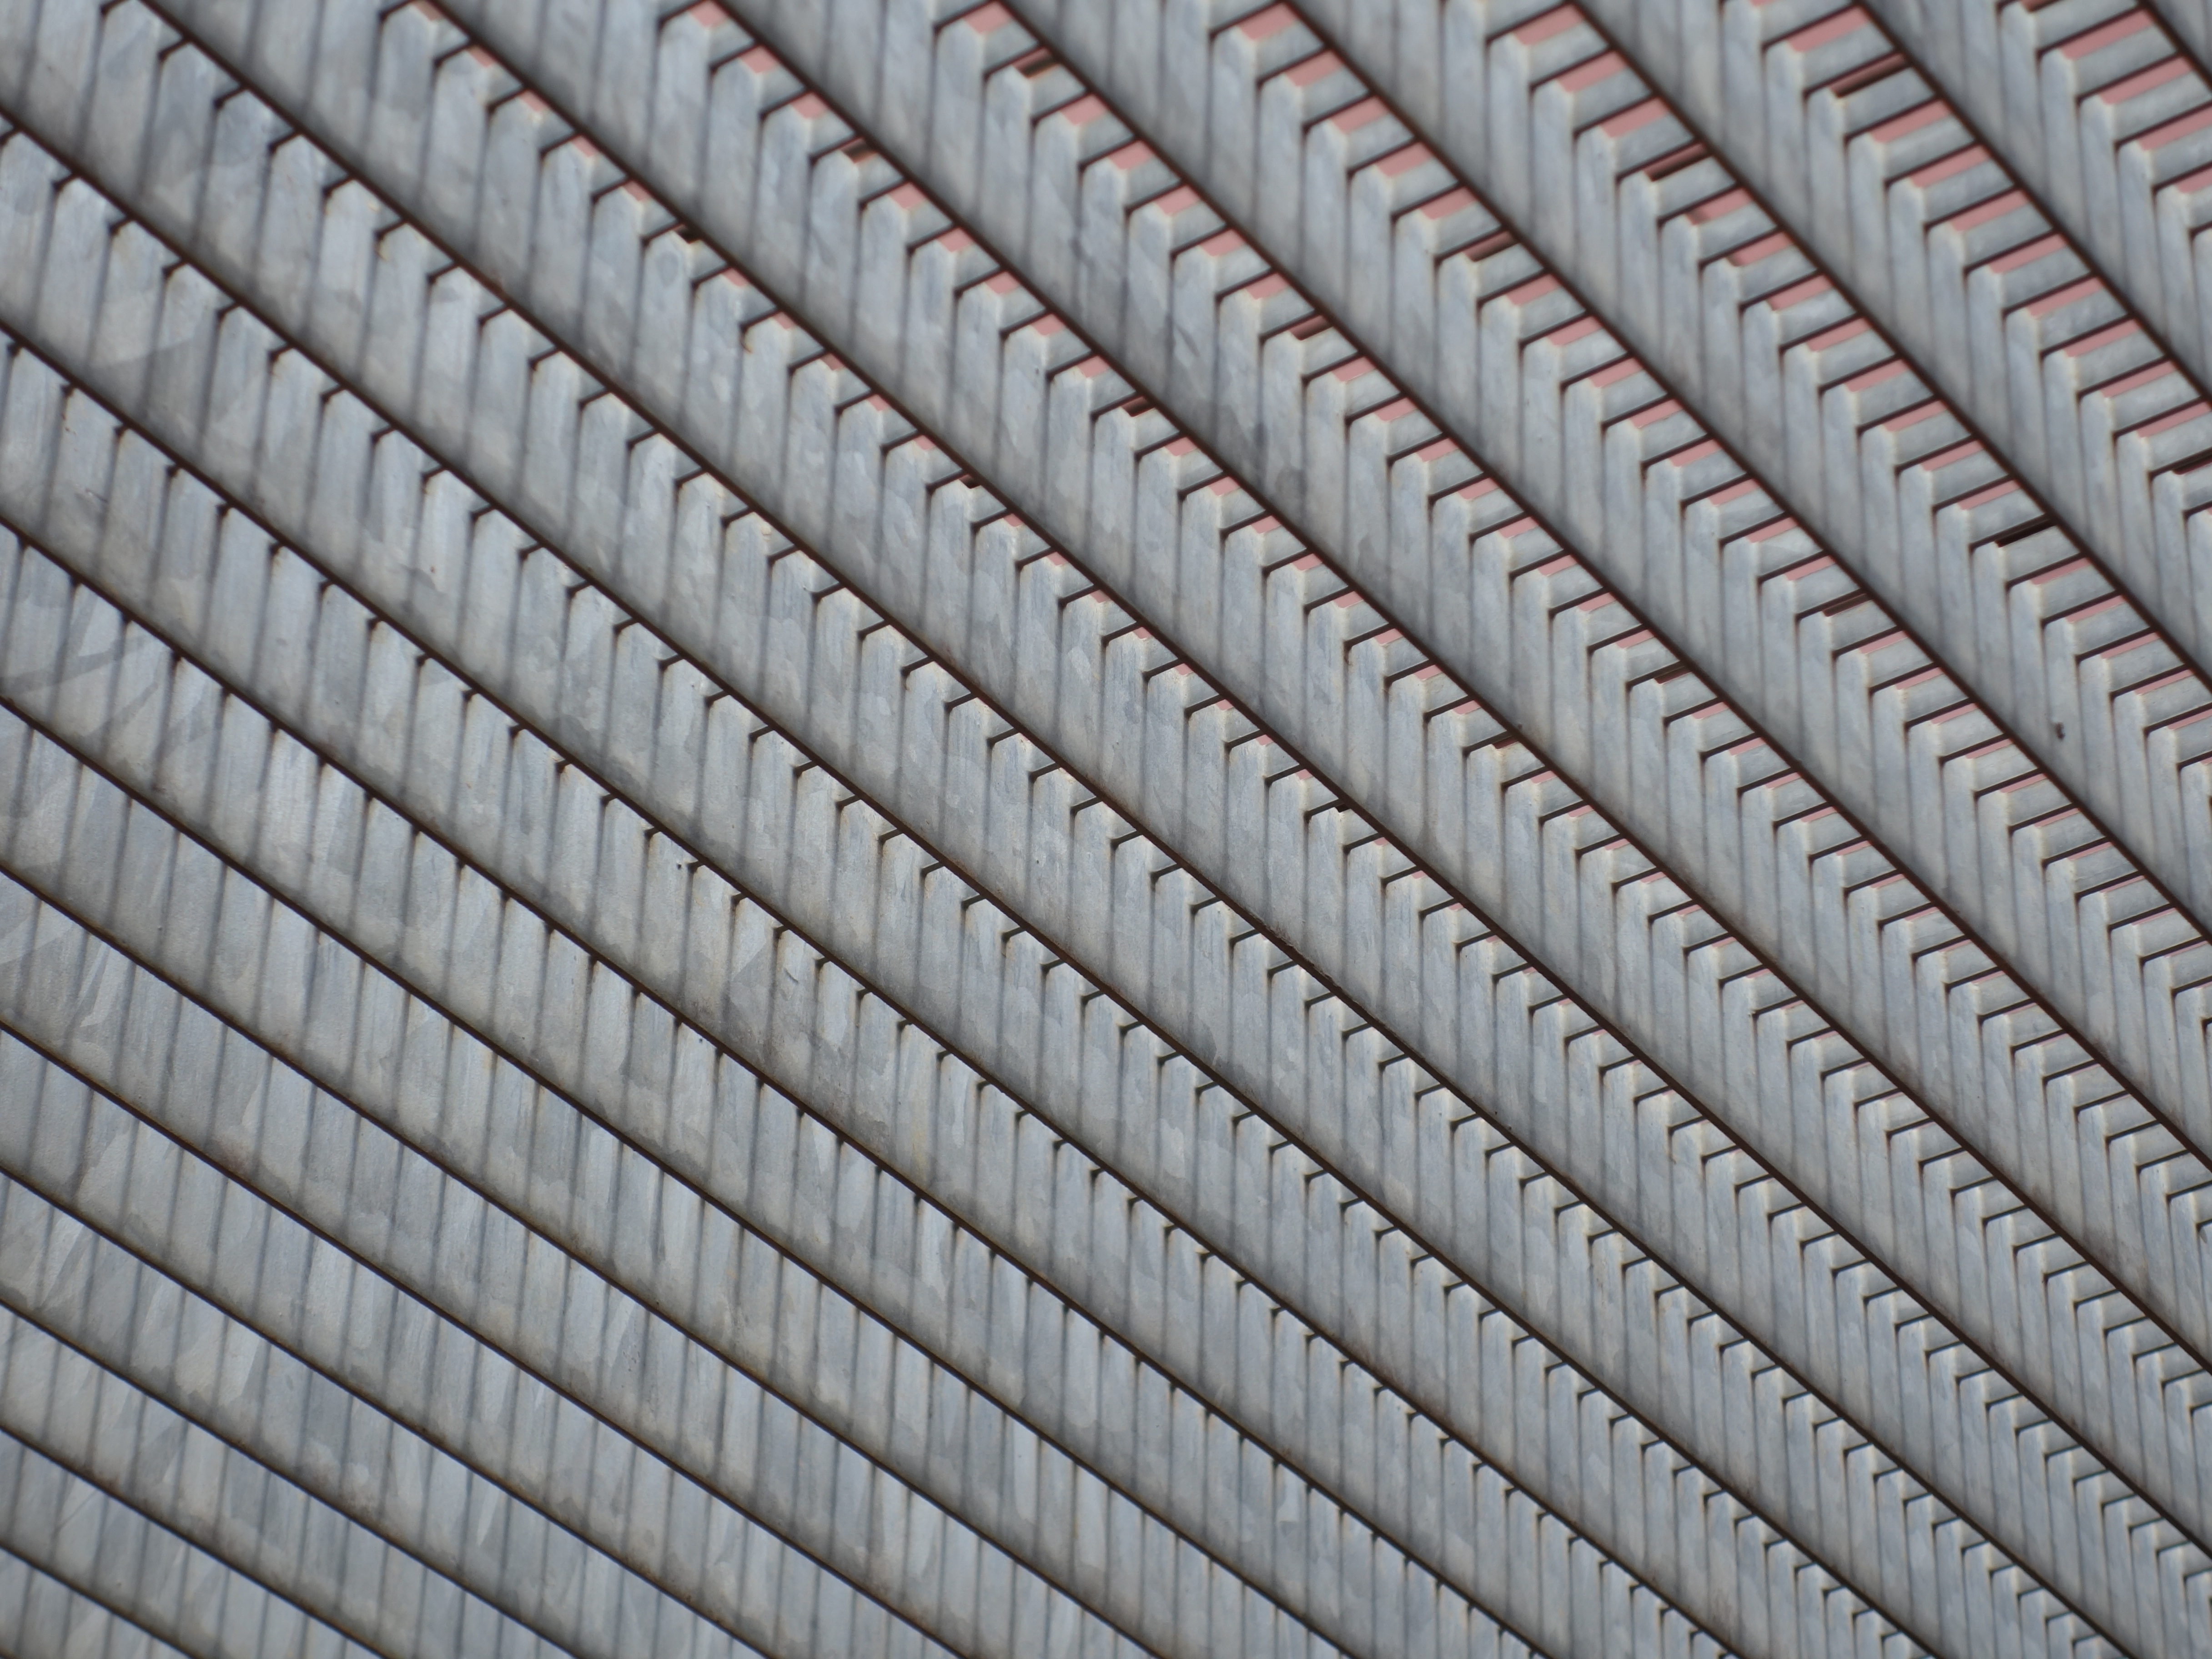
wall, pattern, line, metal, material, interior design, textile, net, mesh, grid, from the bottom, flooring, regularly, window covering, outdoor structure, chain link fencing